Shelter (Porter Robinson and Madeon song)

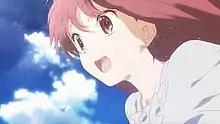
A frame from the music video, depicting its main character, Rin, inside her simulated world

On October 14, 2016, Robinson announced on his Twitter account that he had spent over a year collaborating with Japanese animation studio A-1 Pictures on an animated music video for "Shelter". The video was released on October 18, 2016, on Robinson's YouTube channel in partnership with Crunchyroll. Robinson originally approached A-1 Pictures to make the video because it was the studio that created "Anohana", an anime series that matches his sensibilities as an artist. Based on an original story written by Robinson, the video is produced in a short film format.